Cooke Township, Cumberland County, Pennsylvania

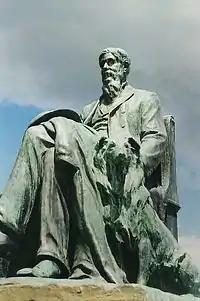
Jay Cooke by Henry Shrady, Duluth, Minnesota

He was still a co-owner at the time of his death. According to the biography by Oberholtzer (who Cooke and his family assisted), Jay Cooke visited Pine Grove Furnace repeatedly. Cooke fished for trout there—he was an avid outdoorsman throughout his life—and he annually brought gifts such as pocket knives and scissors to the small school established there for the workers' children. Cooke Township continues to this day as a very lightly populated but heavily forested area, while the former center of the iron industry within it is now Pine Grove Furnace State Park.